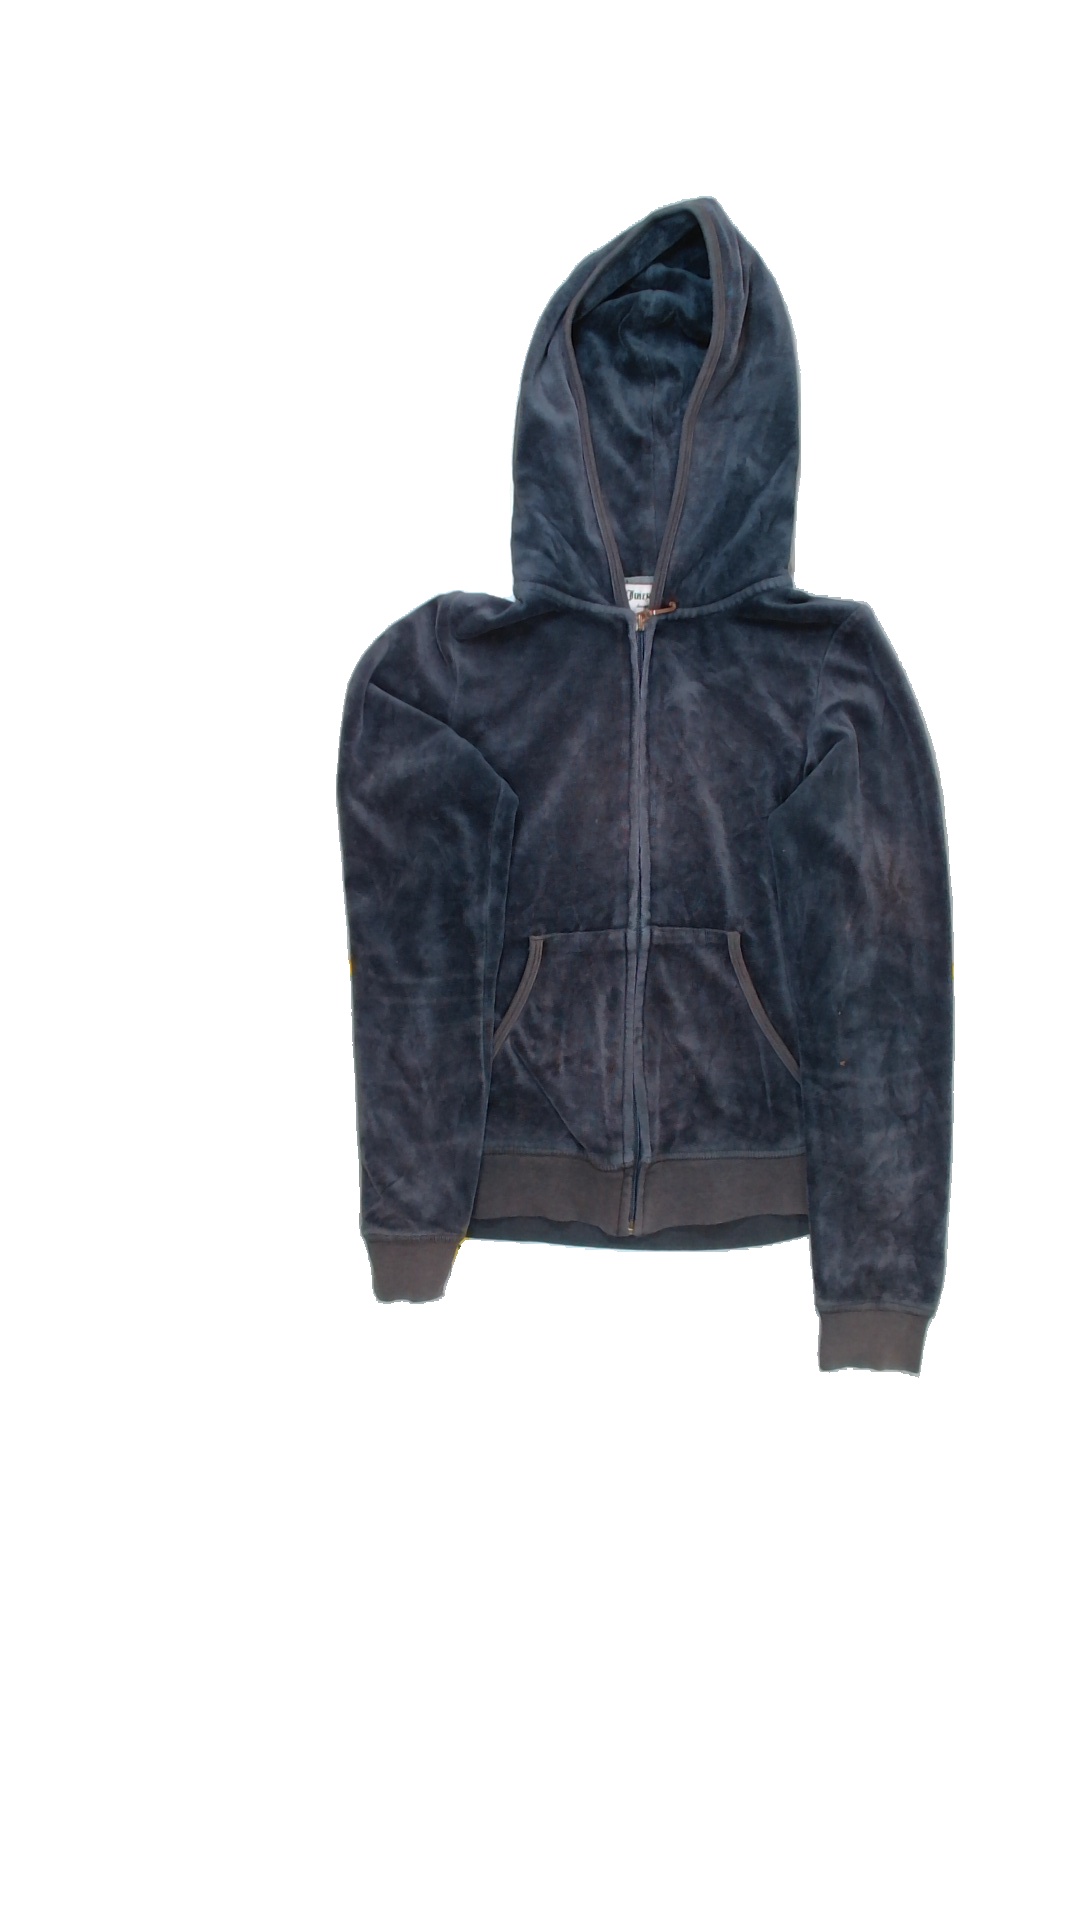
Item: Sweater (Ladies)
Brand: Juicy Couture
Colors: Grey
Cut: C-collar
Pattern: Logo print
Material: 80% cotton 20% poly
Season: All
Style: No trend
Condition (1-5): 2
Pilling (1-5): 5
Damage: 0
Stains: Yes
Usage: Export
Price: <50